Answer in natural language. Which object is closer to Laptop, black square desk or dark brown wooden dresser with six drawers? Choose between the following options: black square desk or dark brown wooden dresser with six drawers
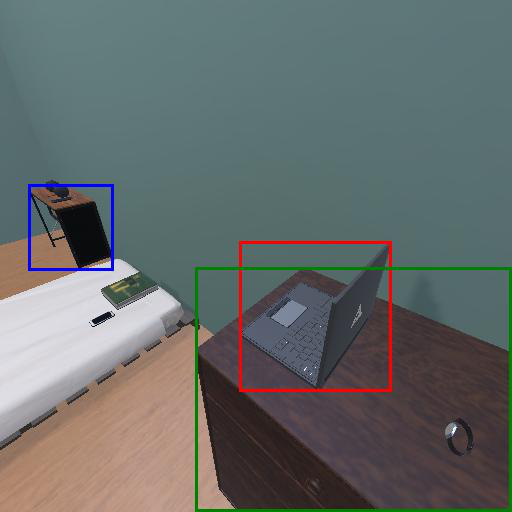
<answer>dark brown wooden dresser with six drawers</answer>